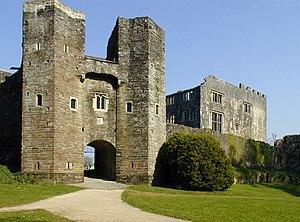
Sir Edward Seymour, 3ᵉ baronnet de Berry Pomeroy Castle est un homme politique anglais qui siège à la Chambre des communes à plusieurs reprises entre 1640 et 1688. Il combat pour la cause royaliste pendant la guerre civile anglaise.